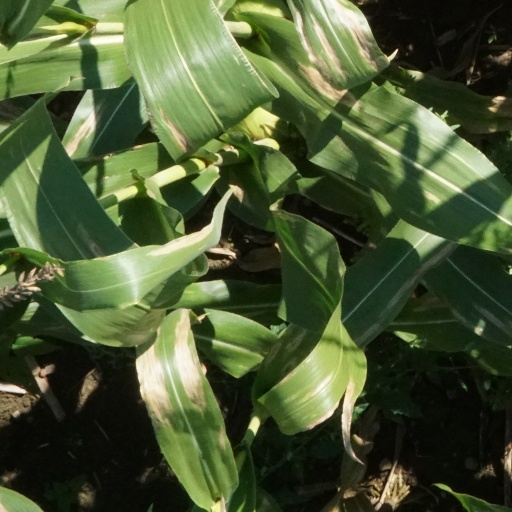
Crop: maize; corn